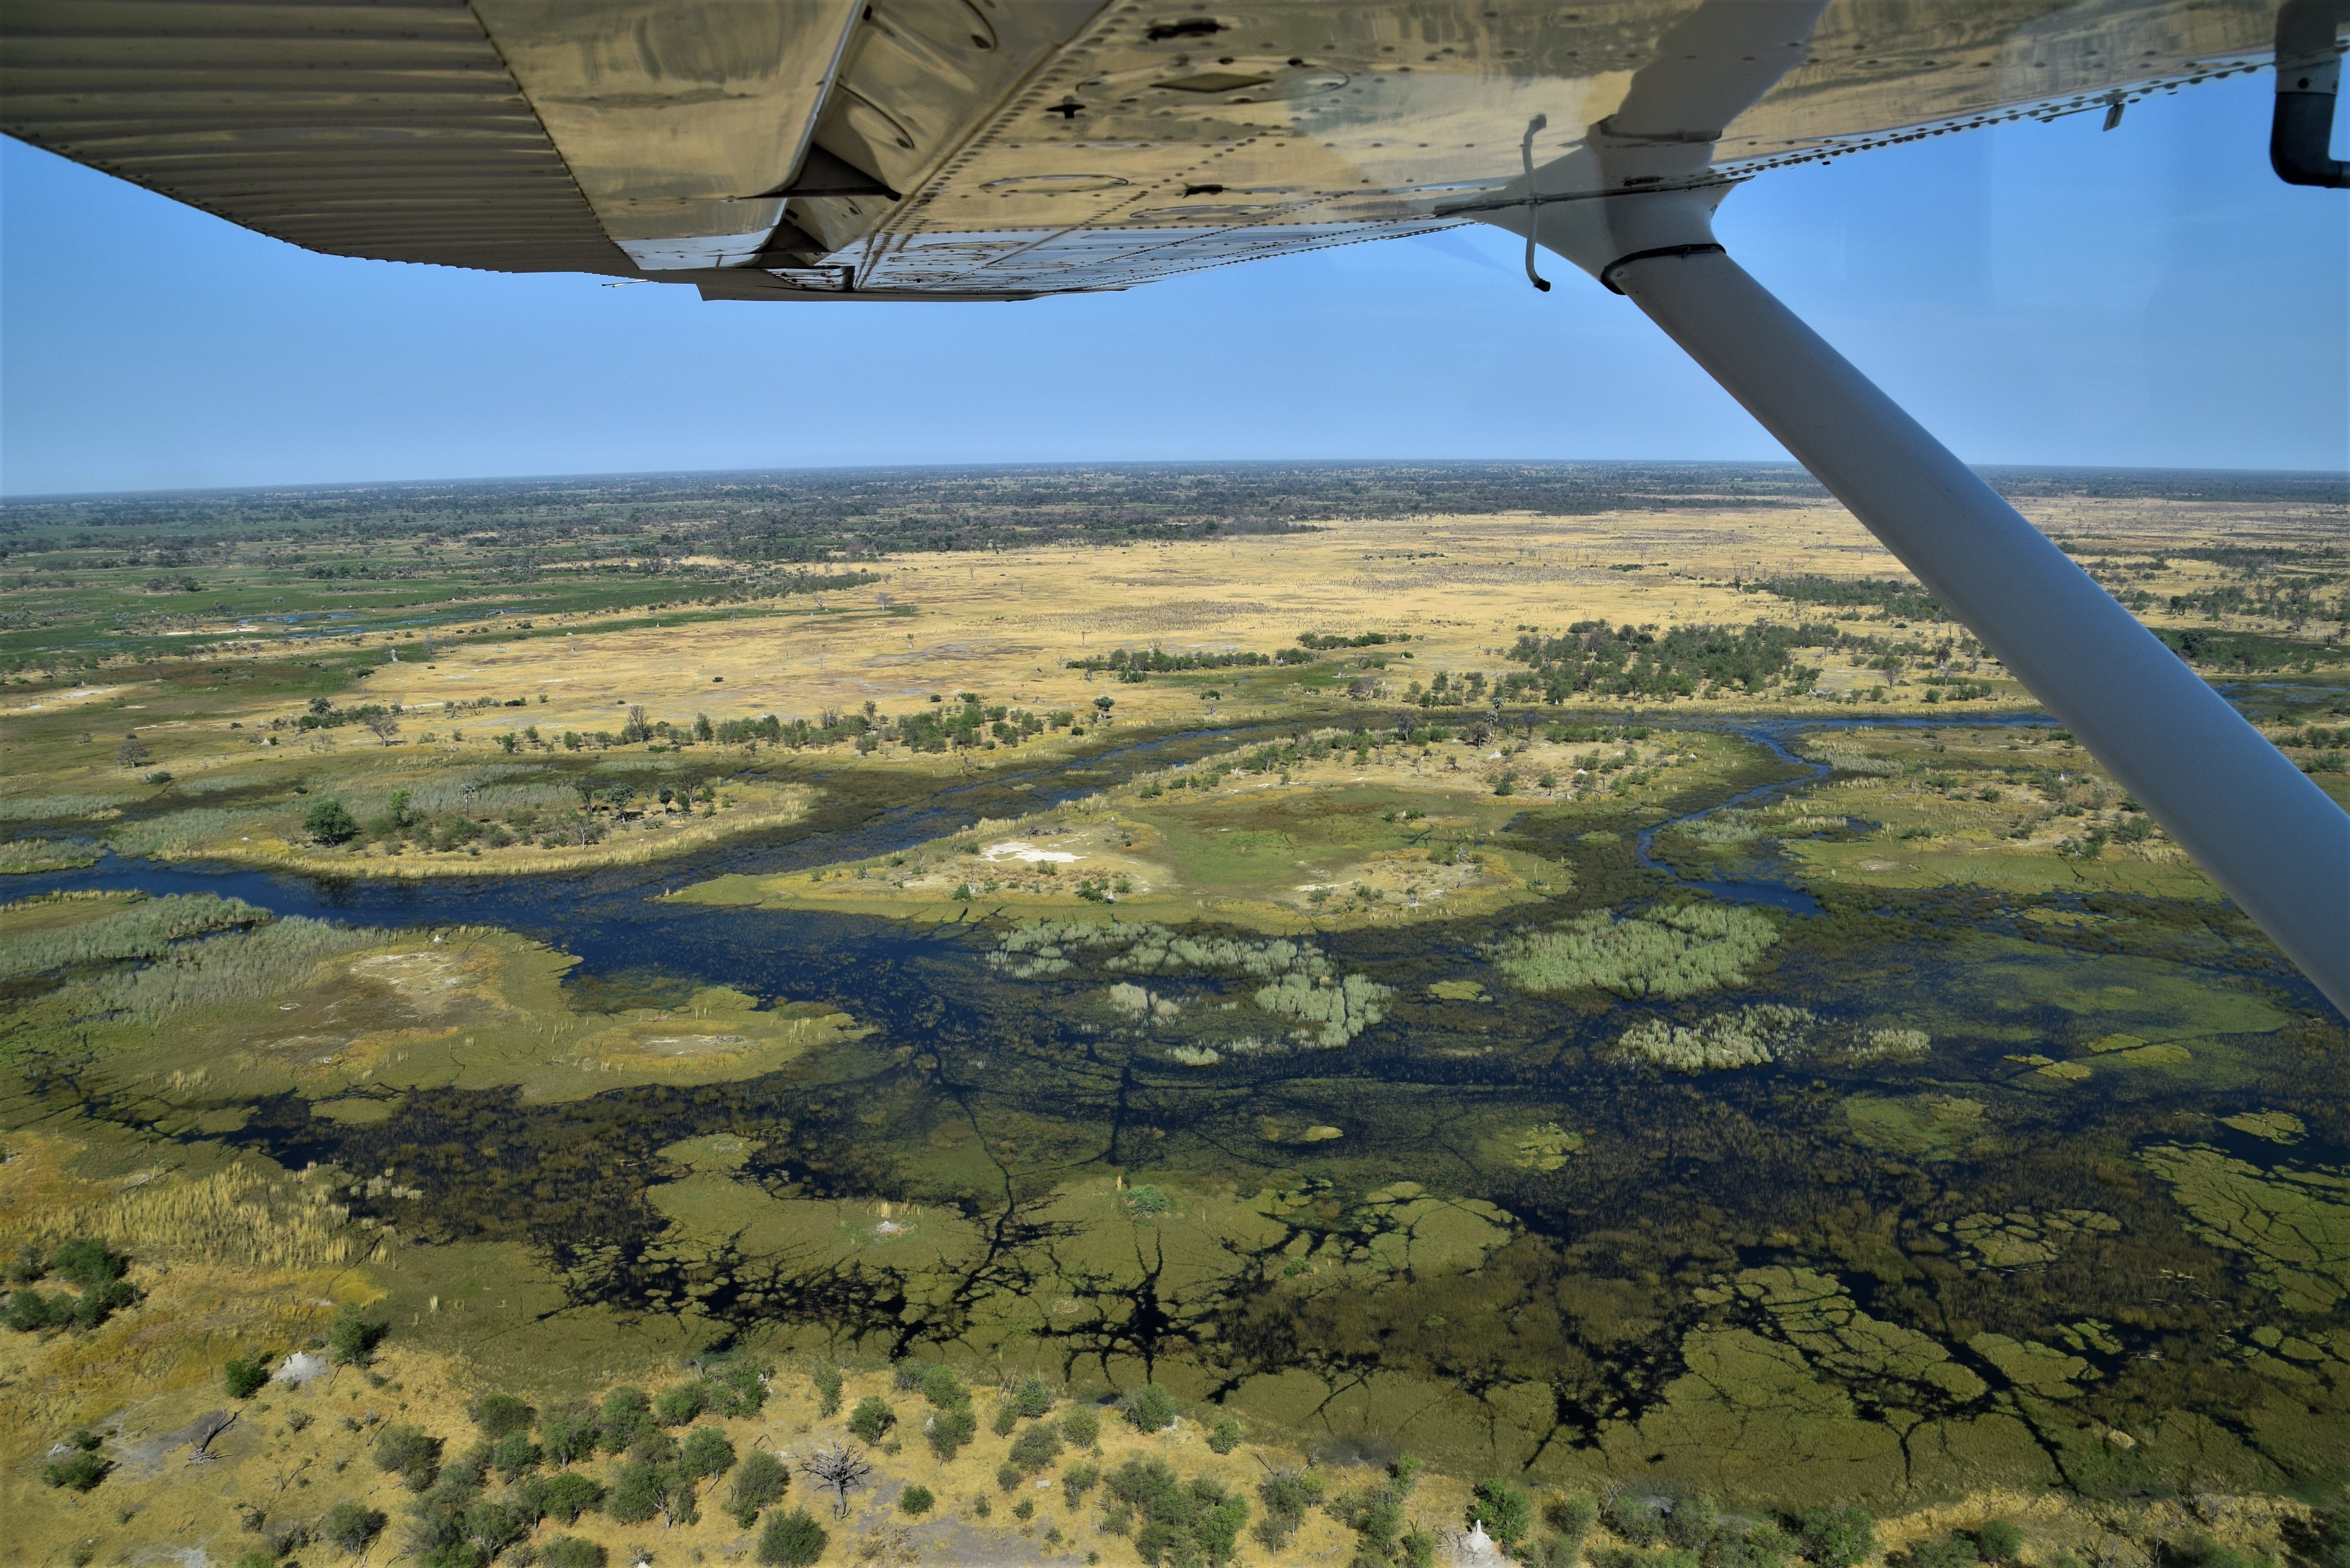
wing, cloud, sky, aircraft, vehicle, aviation, flight, plain, delta, botswana, ecosystem, aerial photography, okavango, atmosphere of earth, maun